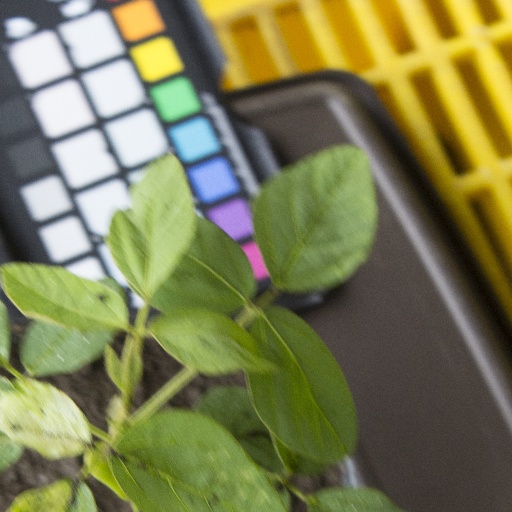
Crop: soybean